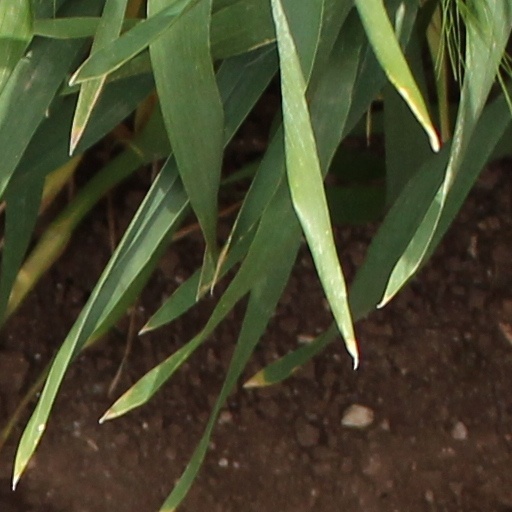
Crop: wheat